Suvorov's Swiss campaign

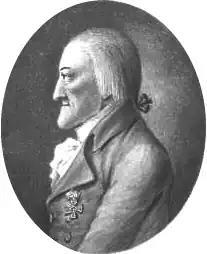
J. A. F. de Paula, baron of Thugut

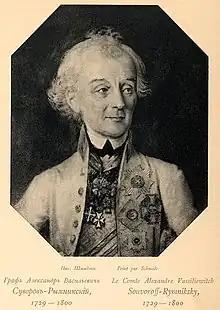
Portrait of Suvorov, 1799

Suvorov would have liked Archduke Charles to await his arrival before moving, so as to give Korsakov ease in organizing himself and resisting the overwhelming French forces, but the archduke was an all too faithful executor of the orders of the courtly council and immediately left the strong position in Zurich: the French quickly occupied it and Korsakov was doomed to certain defeat. Suvorov's remonstrances were futile: